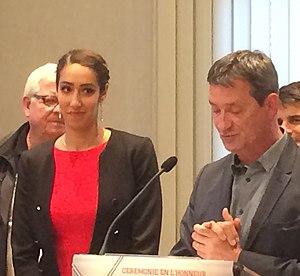
La karatéka franco-algérienne Lamya Matoub le 2 mai 2018 à Pierrefitte (avec le premier adjoint au Maire en charge des sports Christian Pernot).
Lamya Matoub, née le 18 janvier 1992 à Saint-Denis, est une karatéka franco-algérienne.